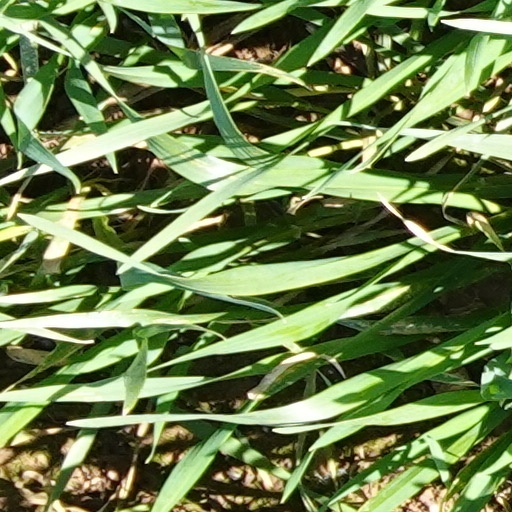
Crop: wheat